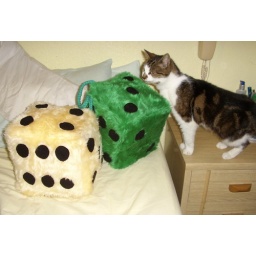
Giant furry dice to go in a bus! And a perplexed cat to give a sense of scale.